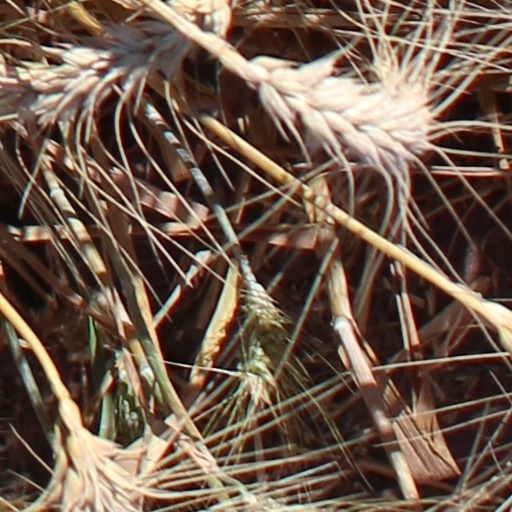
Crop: wheat